History of Northumberland

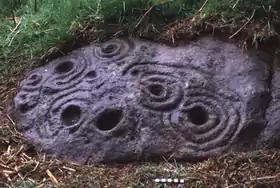
Rock art near West Horton

As attested by many instances of rock art, the Northumberland region has a rich prehistory. Archeologists have studied a Mesolithic structure at Howick, which dates to 7500 BC and was identified as Britain's oldest house until it lost this title in 2010 when the discovery of the even older Star Carr house in North Yorkshire was announced, which dates to 8770 BC. They have also found tools, ornaments, building structures and cairns dating to the bronze and iron ages, when the area was occupied by Brythonic Celtic peoples who had migrated from continental Europe, most likely the Votadini whose territory stretched from Edinburgh and the Firth of Forth to Northumberland. It is not clear where the boundary between the Votadini and the other large tribe, the Brigantes, was, although it probably frequently shifted as a result of wars and as smaller tribes and communities changed allegiances. Unlike neighbouring tribes, Votadini farms were surrounded by large walls, banks and ditches and the people made offerings of fine metal objects, but never wore massive armlets. There are also at least three very large hillforts in their territory (Yeavering Bell, Eildon Hill and Traprain Law, the latter two now in Scotland), each was located on the top of a prominent hill or mountain. The hillforts may have been used for over a thousand years by this time as places of refuge and as places for meetings for political and religious ceremonies. Duddo Five Stones in North Northumberland and the Goatstones near Hadrian's Wall are stone circles dating from the Bronze Age.